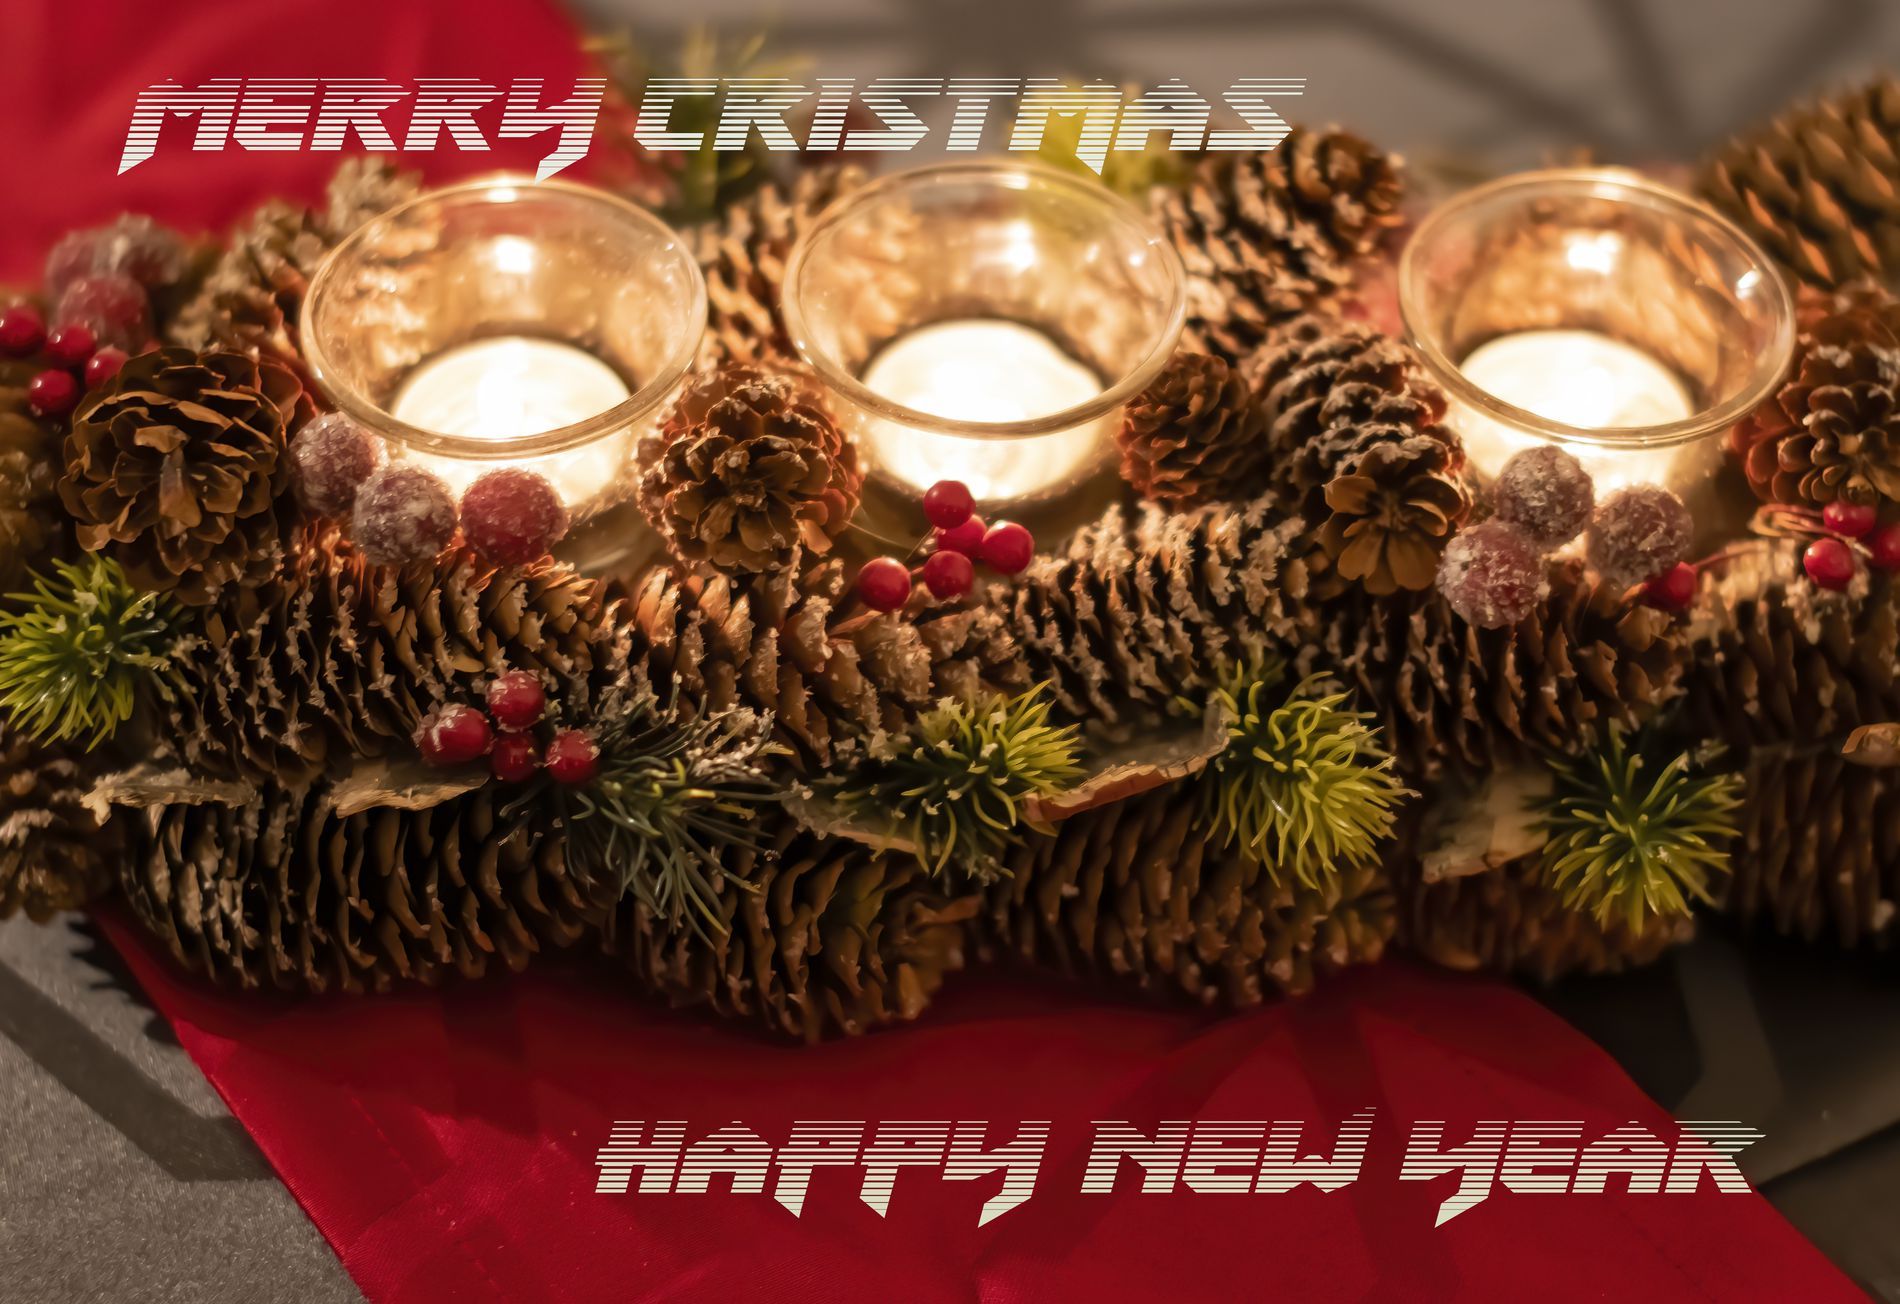
Christmas Decorations
A Christmas decoration in the center, Containing pinecones , And three tealight holder in the center of the pinecones
A close up shot of a christmas decoration, Red And green vibrant with brown colors give a holiday season vibes, Lighting on the pine cones give a cozy atmosphere, The pine cones consist of red berries and tealight holders, Having a comfort feeling to the shot.
Labels: Plant, Tree, Conifer, Festival, Beverage, Milk, Candle, Christmas, Christmas Decorations, Fir, Larch, Pinecones, Tealight Holders, Text, Fabric, Blurred background
Camera: Canon Canon EOS 77D
Lens: 50mm, Sigma 50mm f/1.4 EX DG HSM
Aperture: F1.6
Exposure: 1/40 sec
ISO: 400
Focal length: 50.0 mm